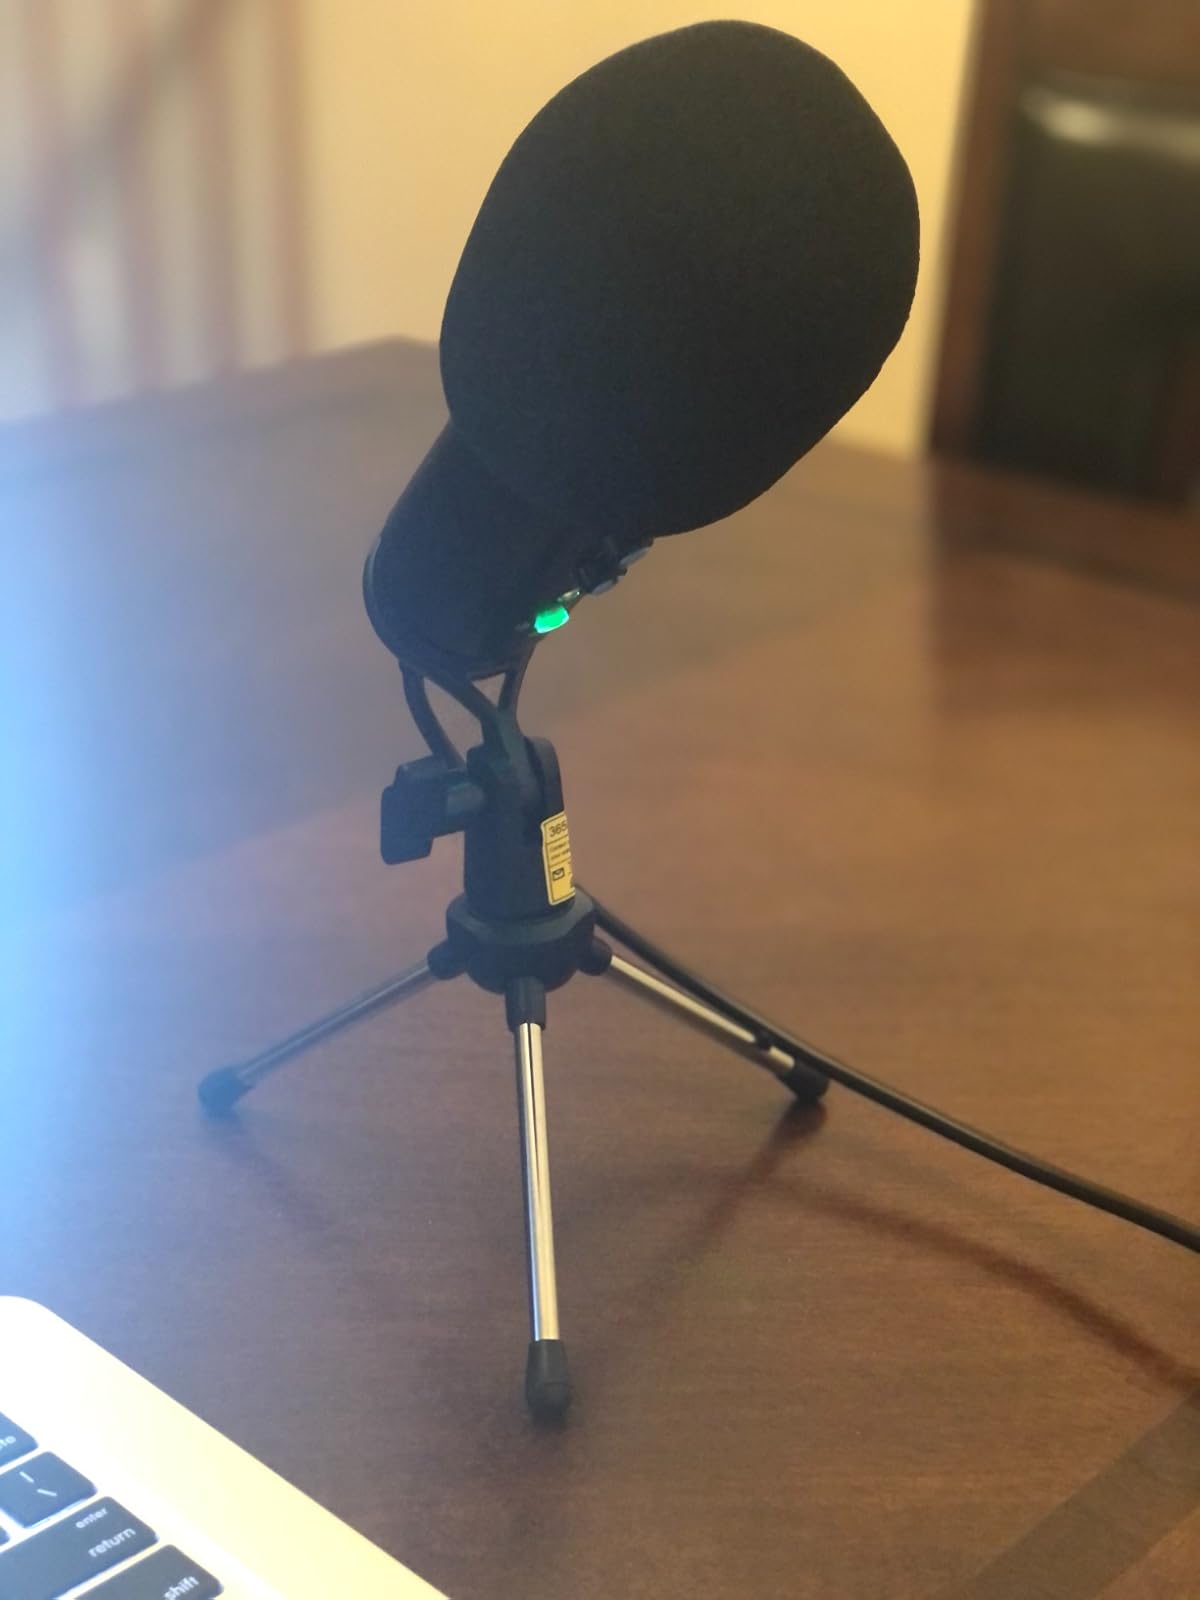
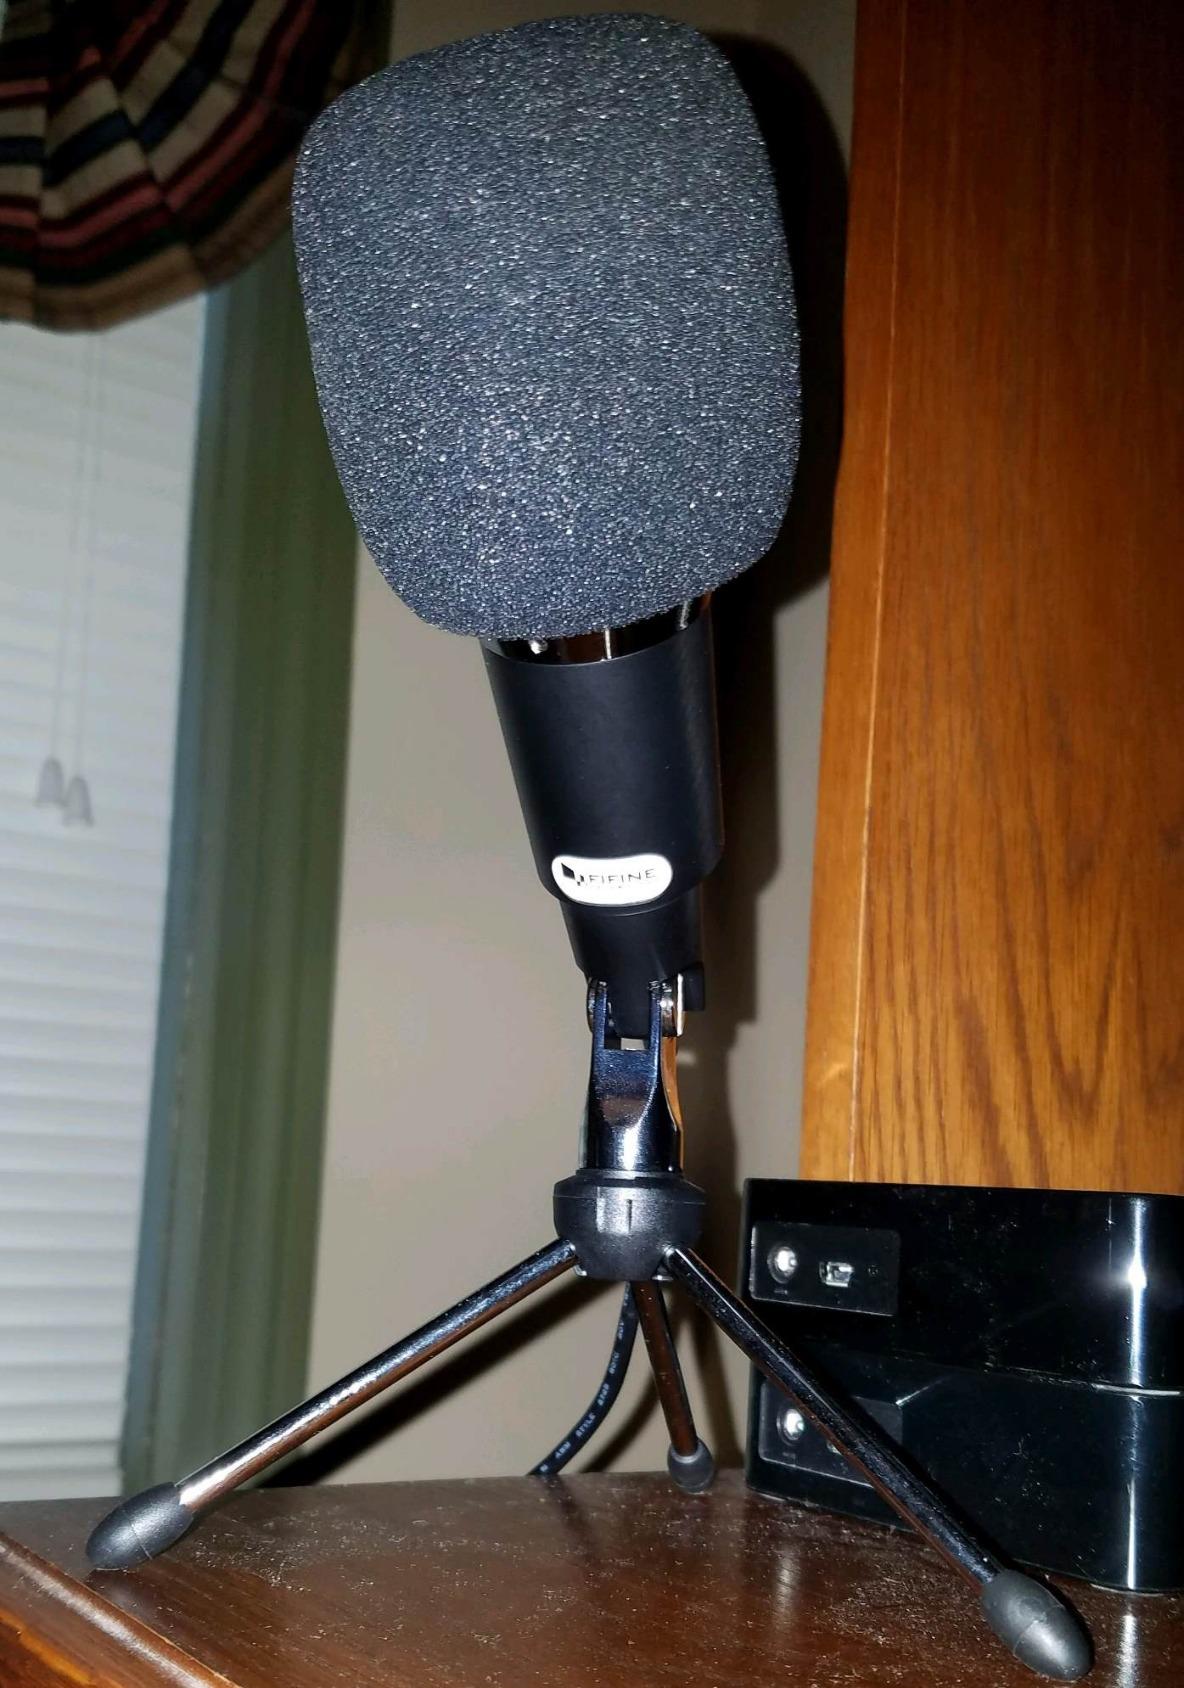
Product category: microphone
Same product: no